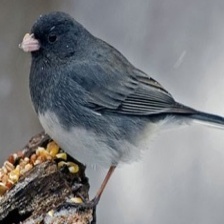
Species: DARK EYED JUNCO
Scientific name: JUNCO HYEMALIS